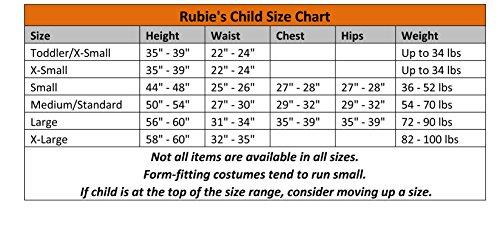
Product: Barbie Bride Costume, Medium
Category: Clothing, Shoes & Jewelry | Costumes & Accessories | Kids & Baby | Baby | Baby Girls
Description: Barbie Bride Costume, Medium.
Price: $27.99
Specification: ProductDimensions:12x18x4inches|ItemWeight:9.6ounces|ShippingWeight:9.6ounces(Viewshippingratesandpolicies)|DomesticShipping:Currently,itemcanbeshippedonlywithintheU.S.andtoAPO/FPOaddresses.ForAPO/FPOshipments,pleasecheckwiththemanufacturerregardingwarrantyandsupportissues.|InternationalShipping:ThisitemcanbeshippedtoselectcountriesoutsideoftheU.S.LearnMore|ASIN:B00BJH2A9C|Itemmodelnumber:886748M|Manufacturerrecommendedage:5-7years